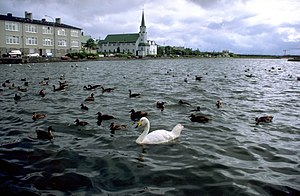
Tjörnin
Tjörnin i Reykjavik. Set fra centrum af byen. Til venstre ses skolen Tjarnarskóli og Frikirken.
Tjörnin er en lavvandet indsø i centrum af Reykjavik. Vandet i Tjörnin kommer fra Vatnsmýrin syd for søen, og forlader den via vandløbet Lækurinn som rinder under Lækjargata og ud i havet i vigen.